List of Miss Supranational countries

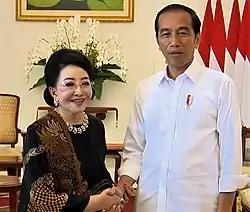
The president and CEO of Puteri Indonesia Org., The Royal Highest Princess Mooryati Soedibyo of Surakarta Sunanate, meeting with President Joko Widodo in Bogor Presidential Palace.

Puteri Indonesia Pariwisata (literally translates into: "Princess Indonesia Tourism" or "Miss Supranational Indonesia") is one of the titles granted by the Puteri Indonesia beauty pageant. The winners of Puteri Indonesia Pariwisata represent Indonesia in Miss Supranational. The president-owner of Puteri Indonesia Pariwisata are The Royal Highest Family of Surakarta Sunanate, Princess Mooryati Soedibyo and Princess .